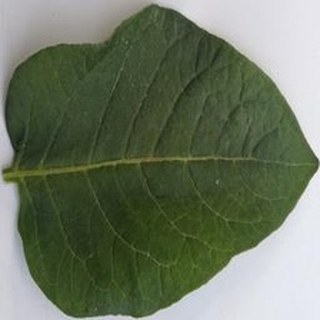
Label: healthy_potato